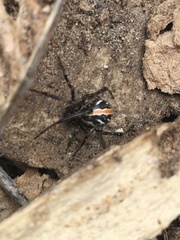
Species: Lactrodectus_hesperus